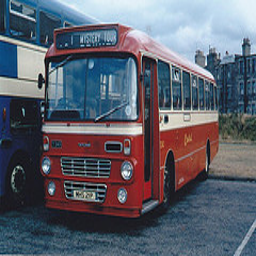
a red tourist bus parked in a parking lot
a large bus and a double decker bus parked outside
there is a old red and white bus next to another bus
A bed bus parked next to a blue double decker bus.
a bus sits parked next to a even bigger bus